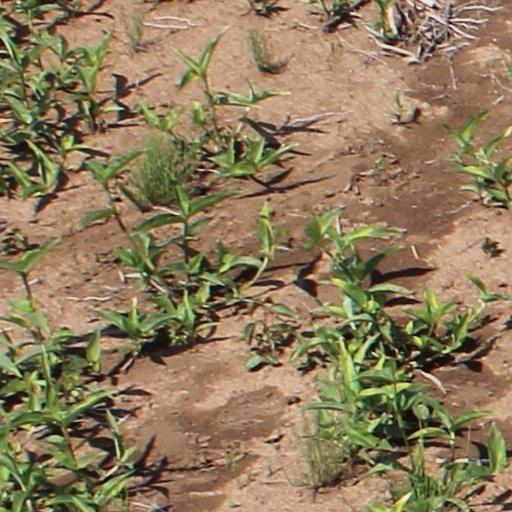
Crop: wheat